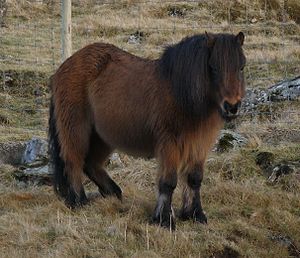
Færøsk hest
Færøsk hest med vinterpels.
Færøsk vallak Grani1 med vinterpels
Den færøske hest er meget robust og nøjsom – den har levet og klaret sig selv i Færøernes barske natur i over 1000 år. Den er en lille godmodig hest med et mildt temperament. I dag bruges hesten mest til avl og fridtidsridning, men er oprindeligt en arbejdshest der blev brugt til at bære tunge læs.